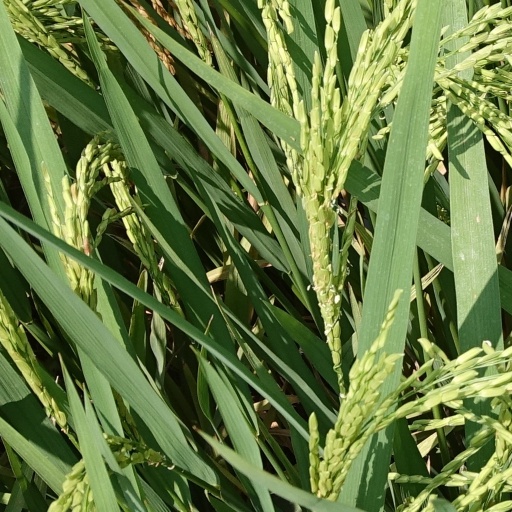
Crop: rice